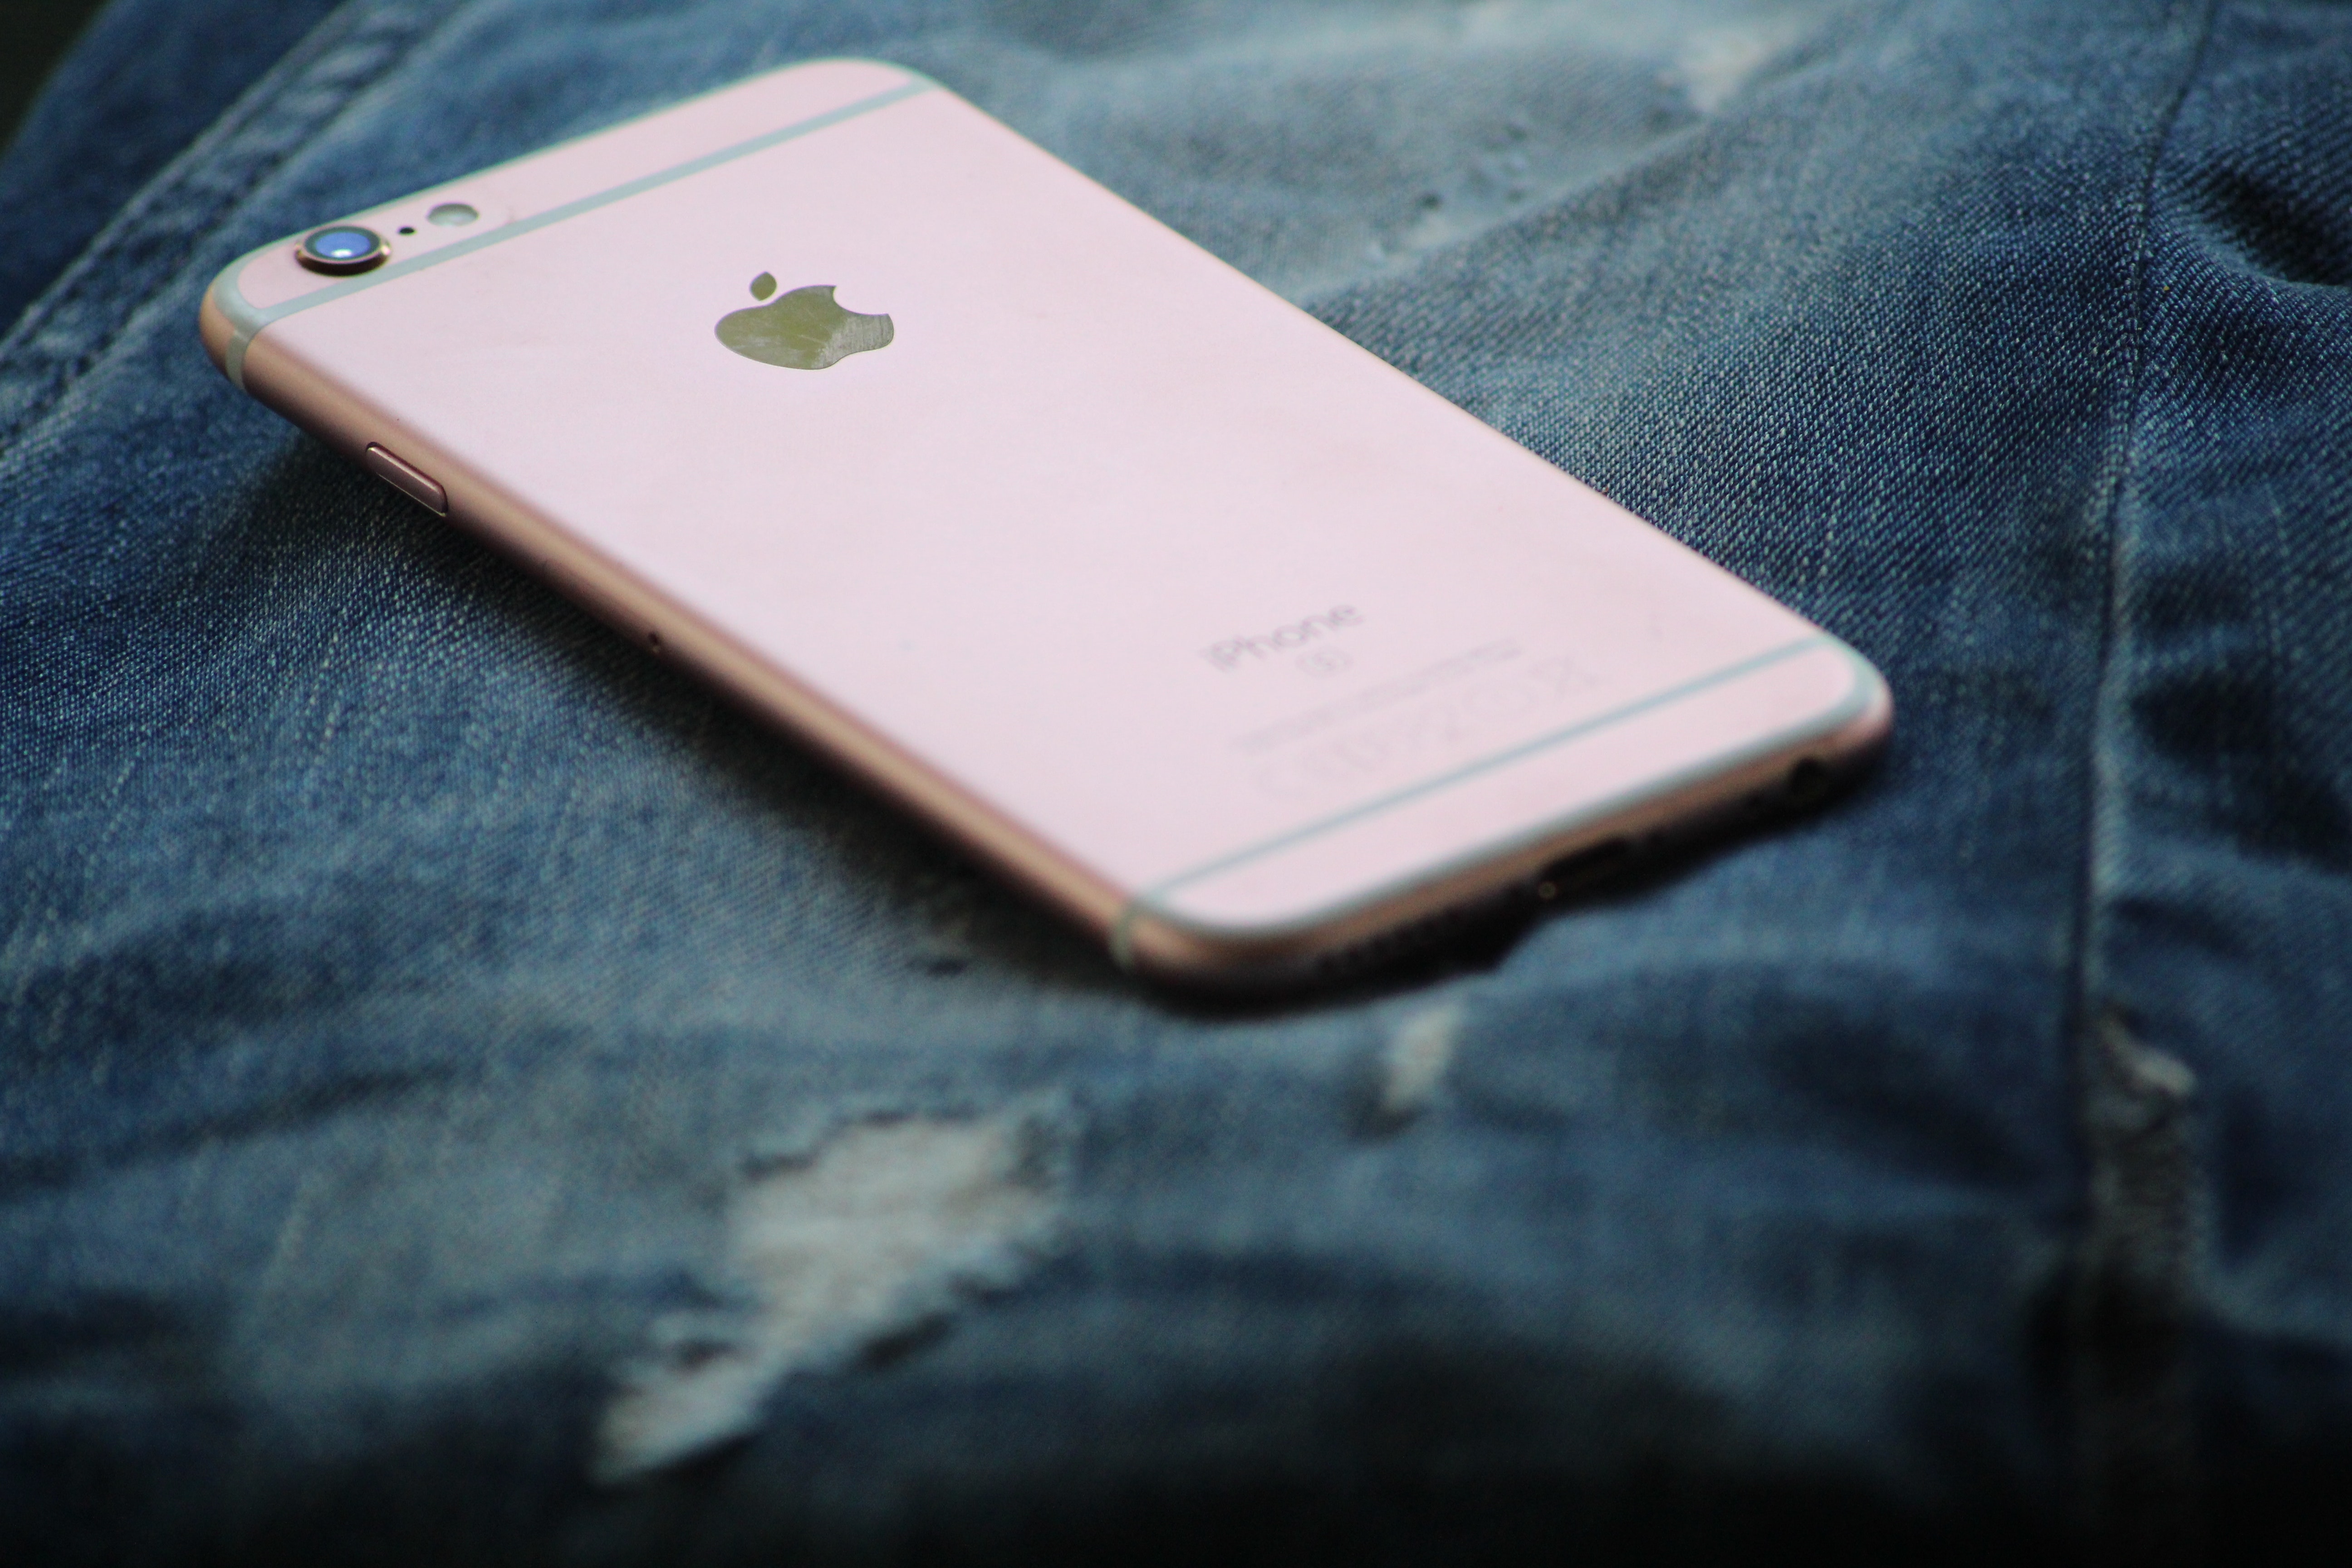
gadget, mobile phone, communication device, portable communications device, smartphone, electronic device, technology, leather, Material property, hand, electronics, iphone